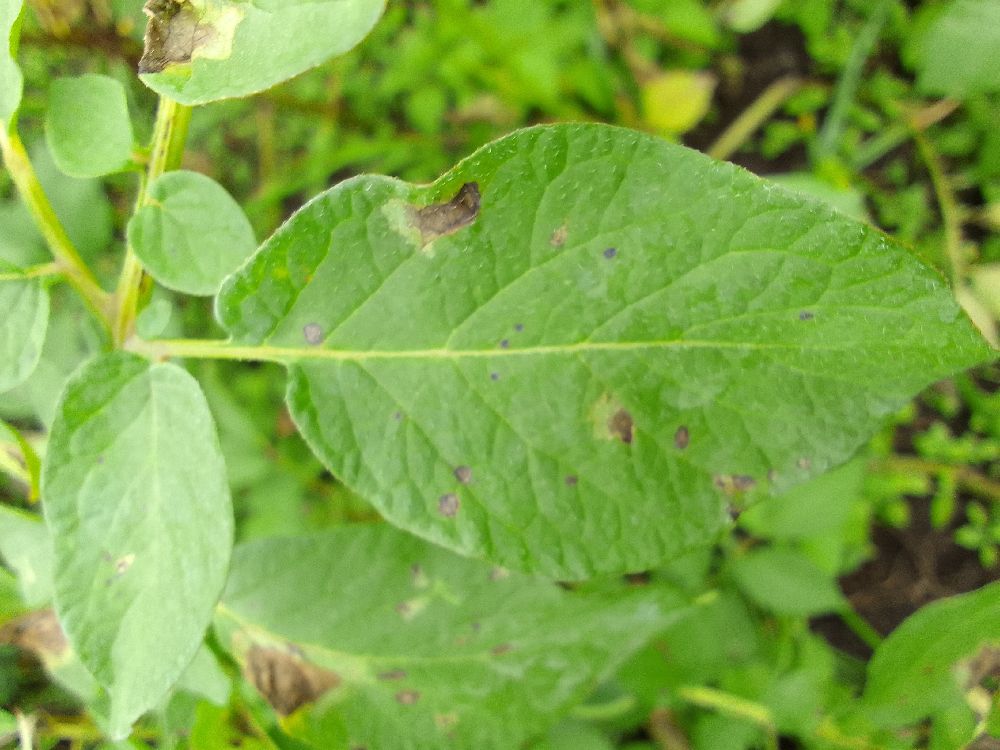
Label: Early blight